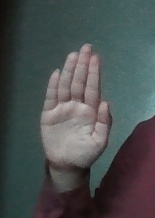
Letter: seen